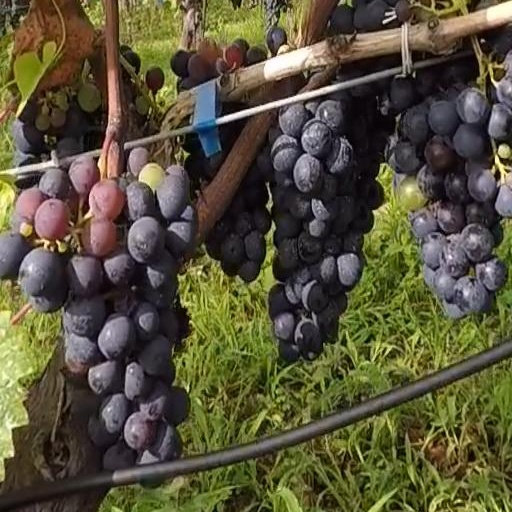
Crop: grape